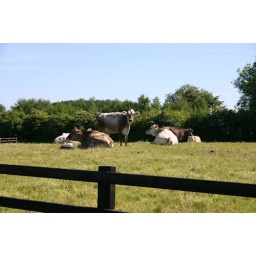
My father's brown Swiss cows in Limerick